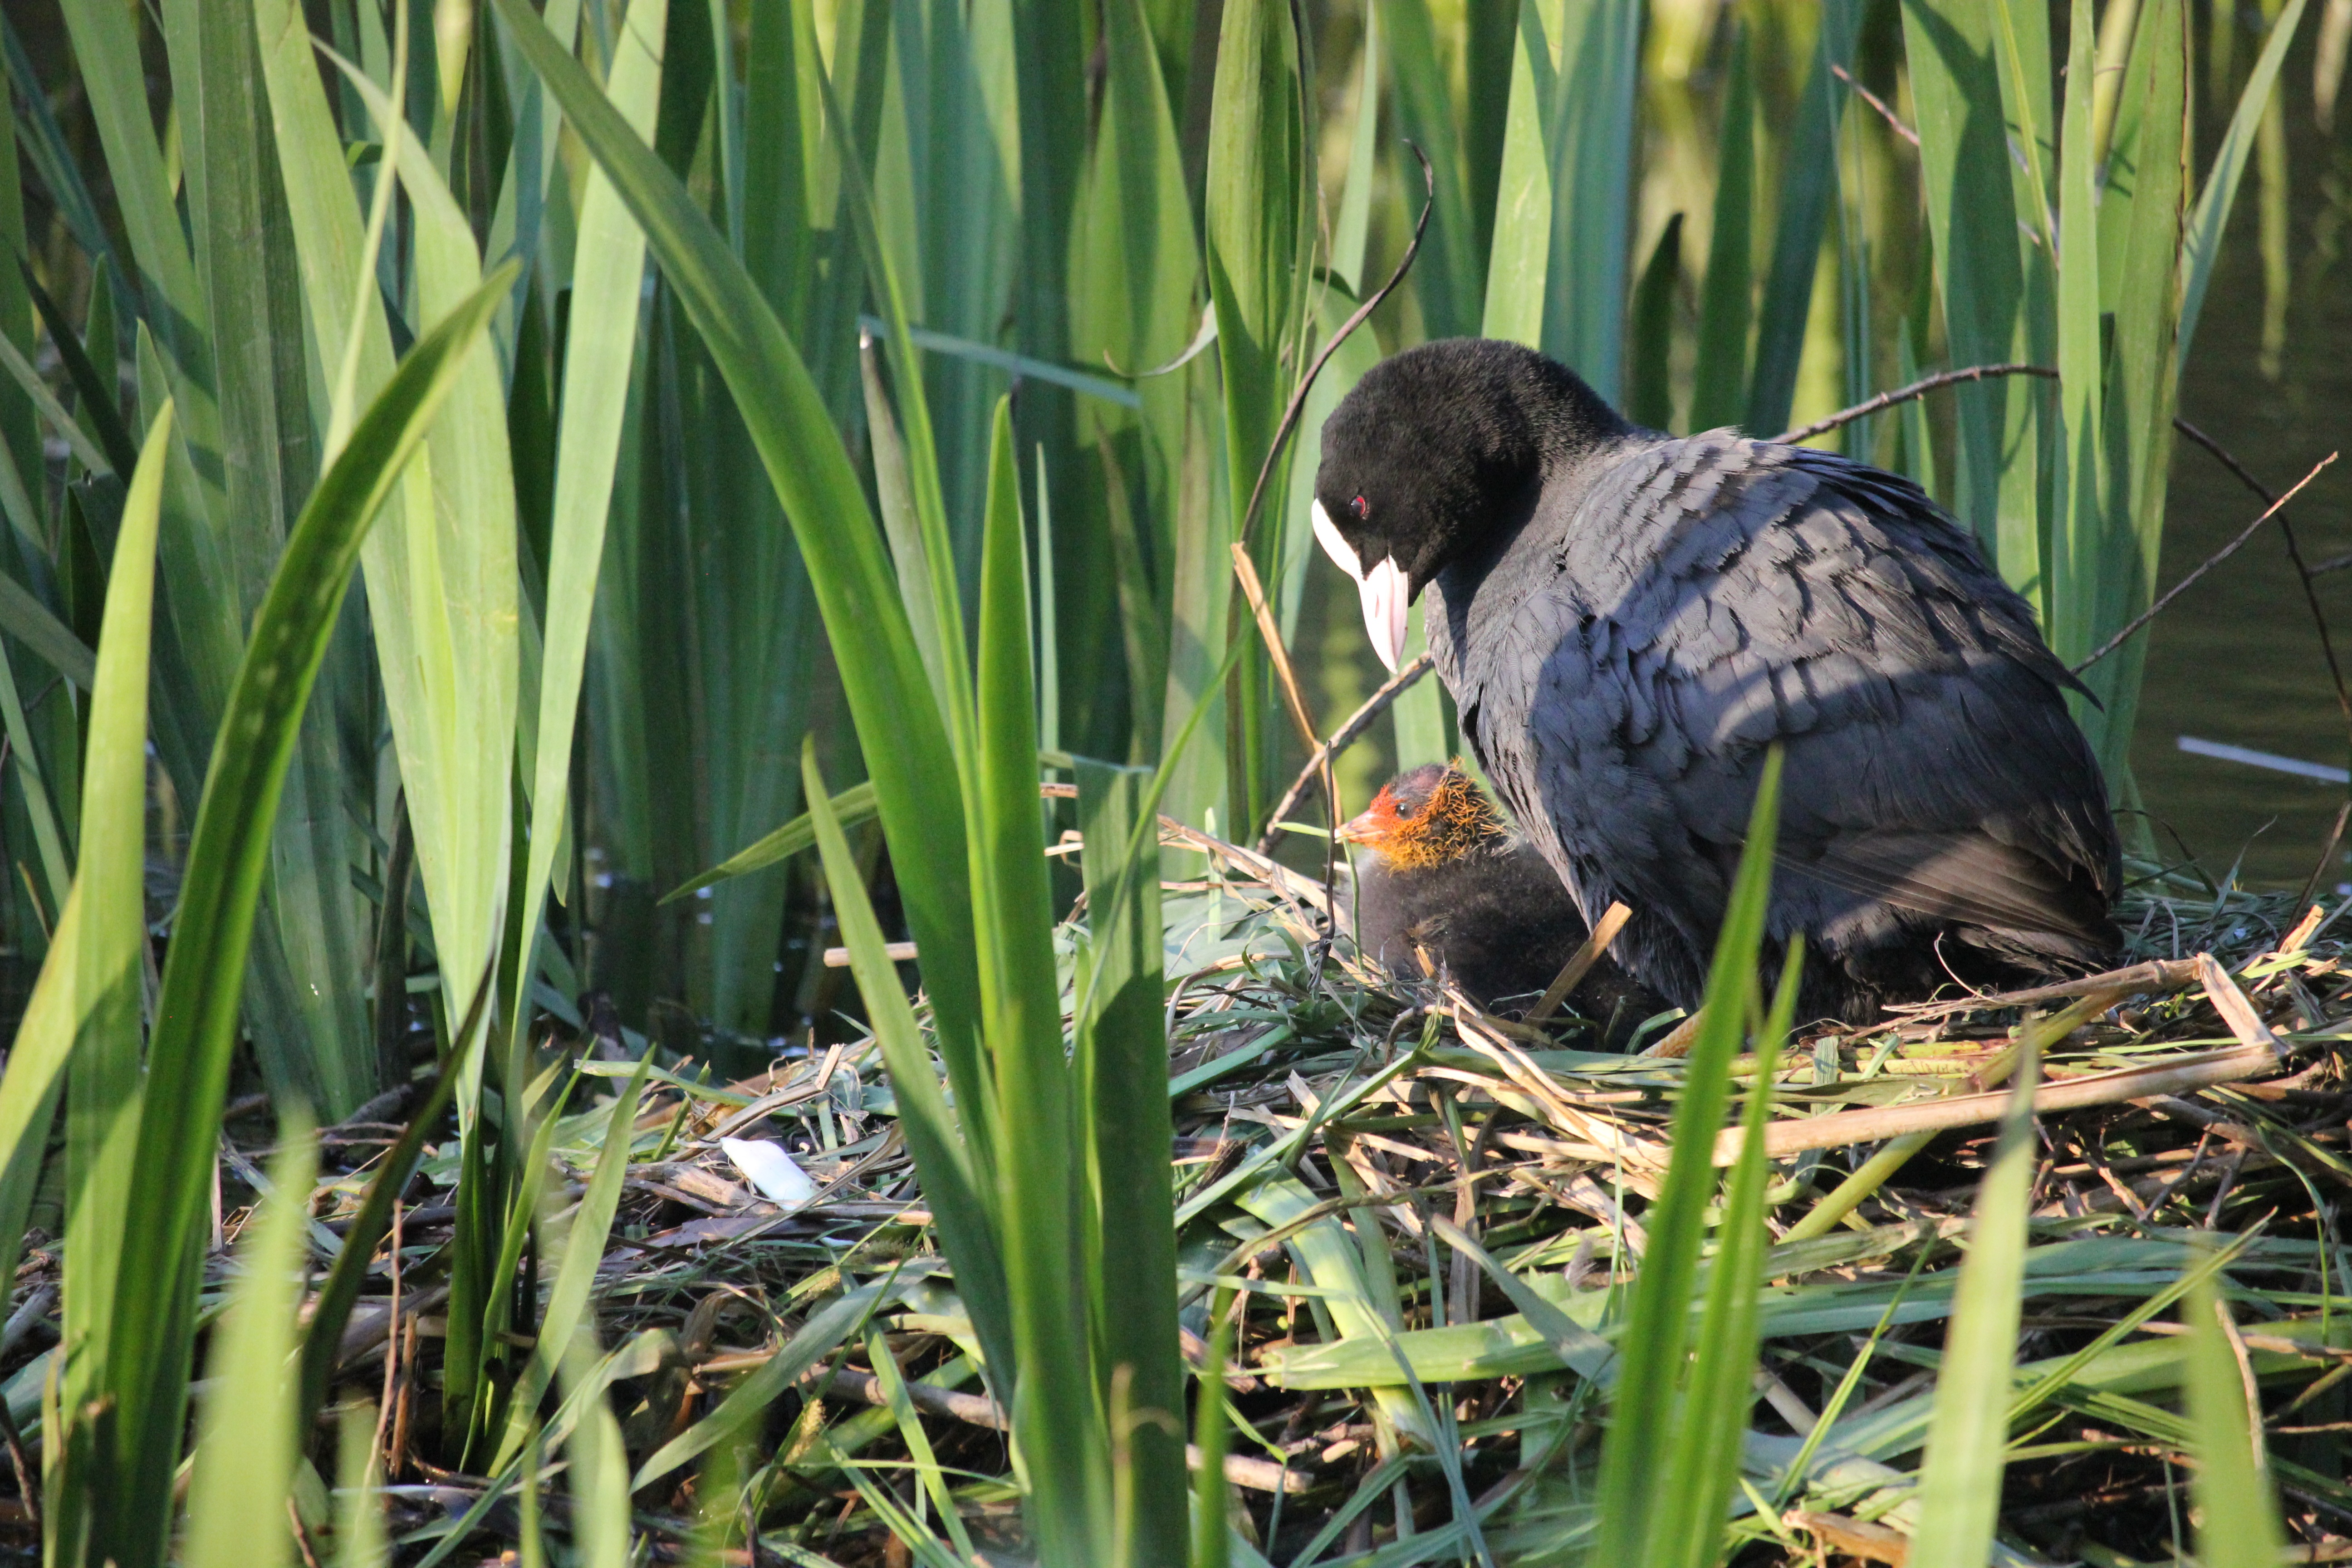
nature, grass, bird, lawn, wildlife, environment, zoo, spring, green, jungle, reptile, biodiversity, garden, fauna, ecology, vertebrate, protection, nest, chicks, coot, motherly love